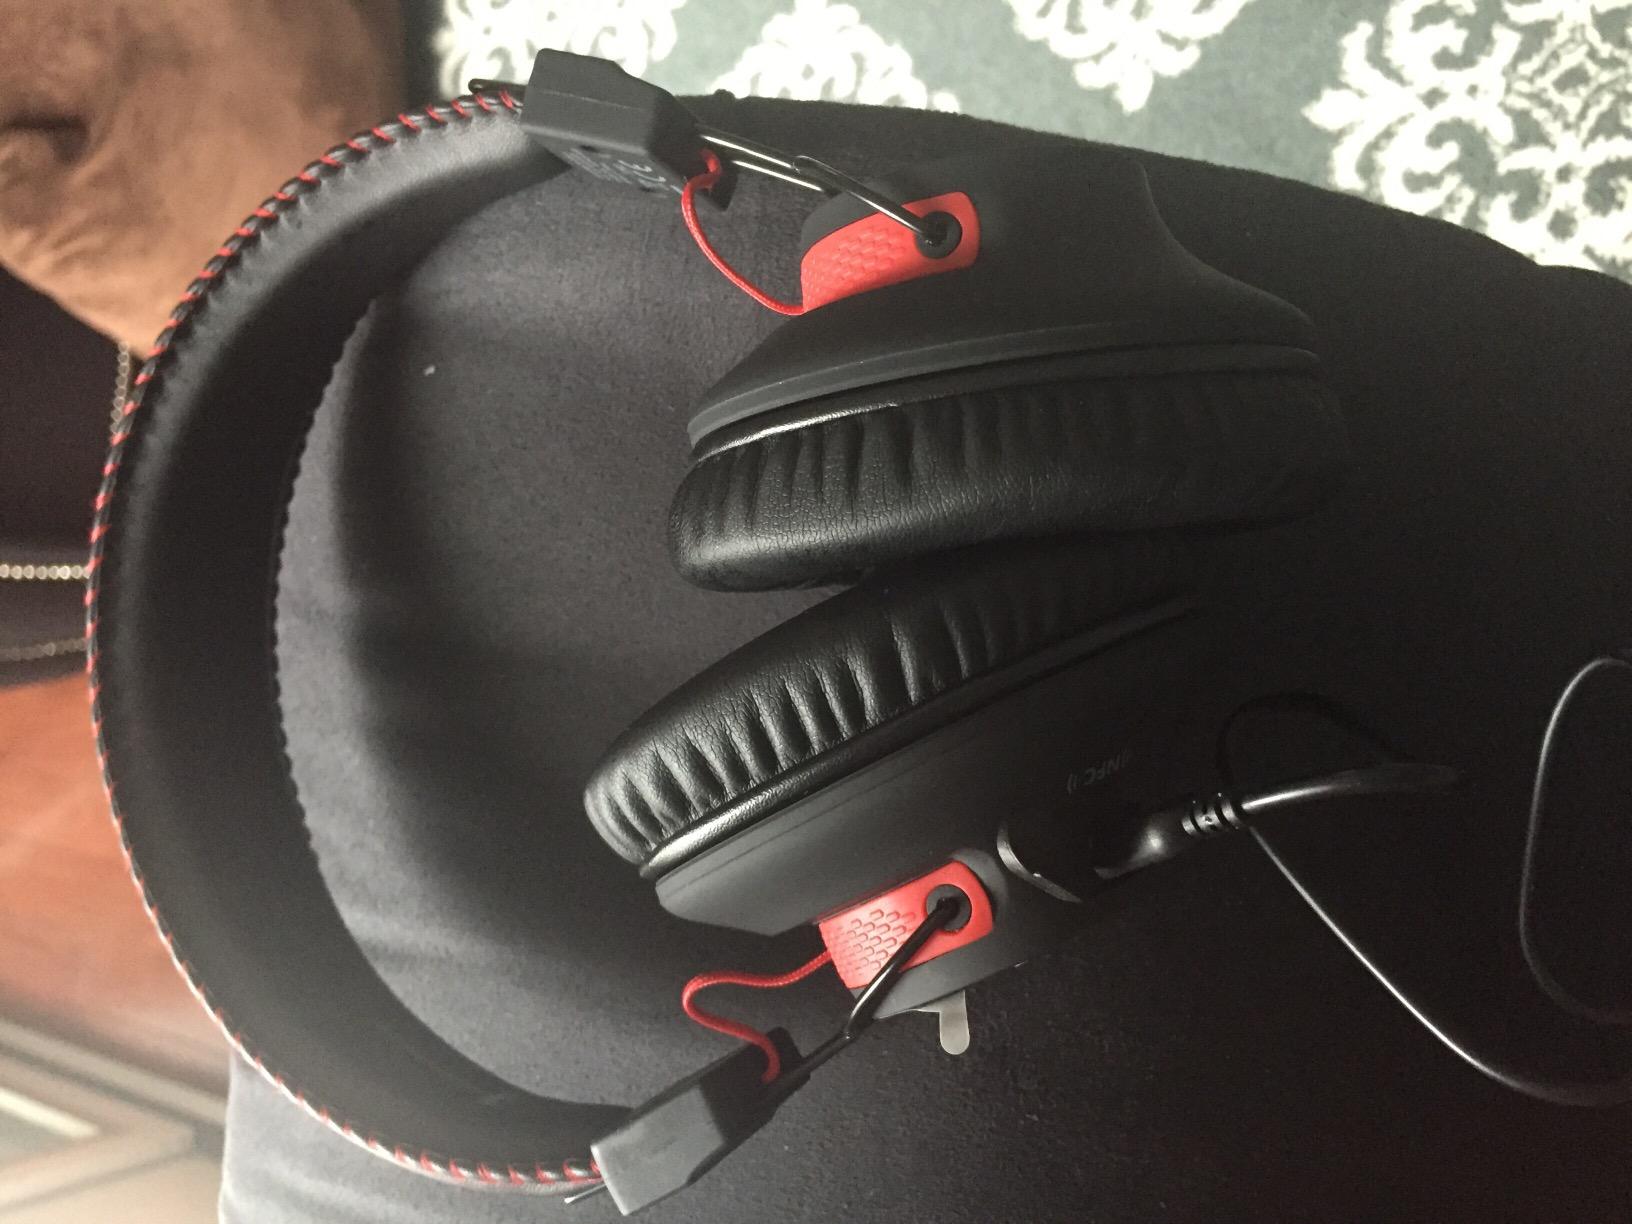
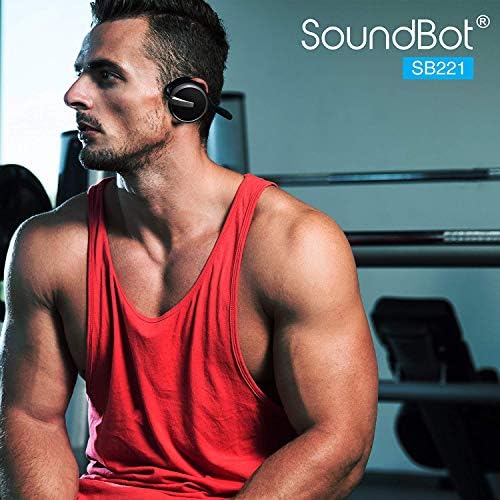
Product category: headphones
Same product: no